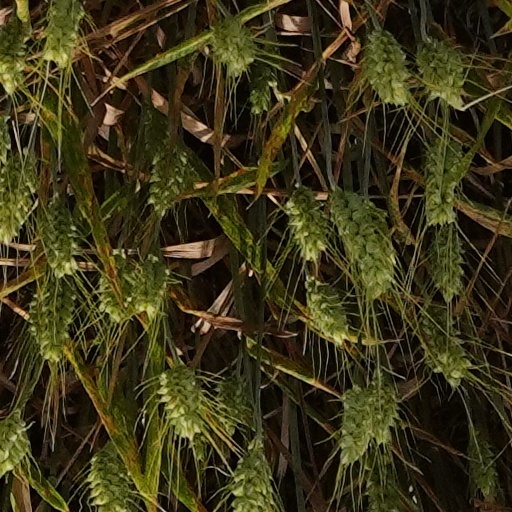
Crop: wheat